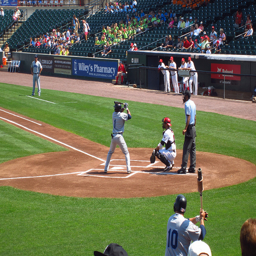
Home plate at a professional baseball game, waiting for a pitch.
A baseball game is being played on grass and dirt.
Group of men playing baseball with a small crowd watching.
A baseball player hitting a pitch in a game.
A crowd of people watching a baseball game.